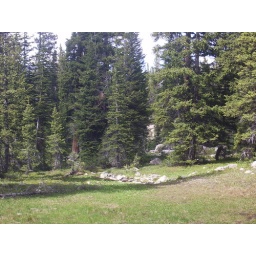
There is a mangy mountain goat in this photo